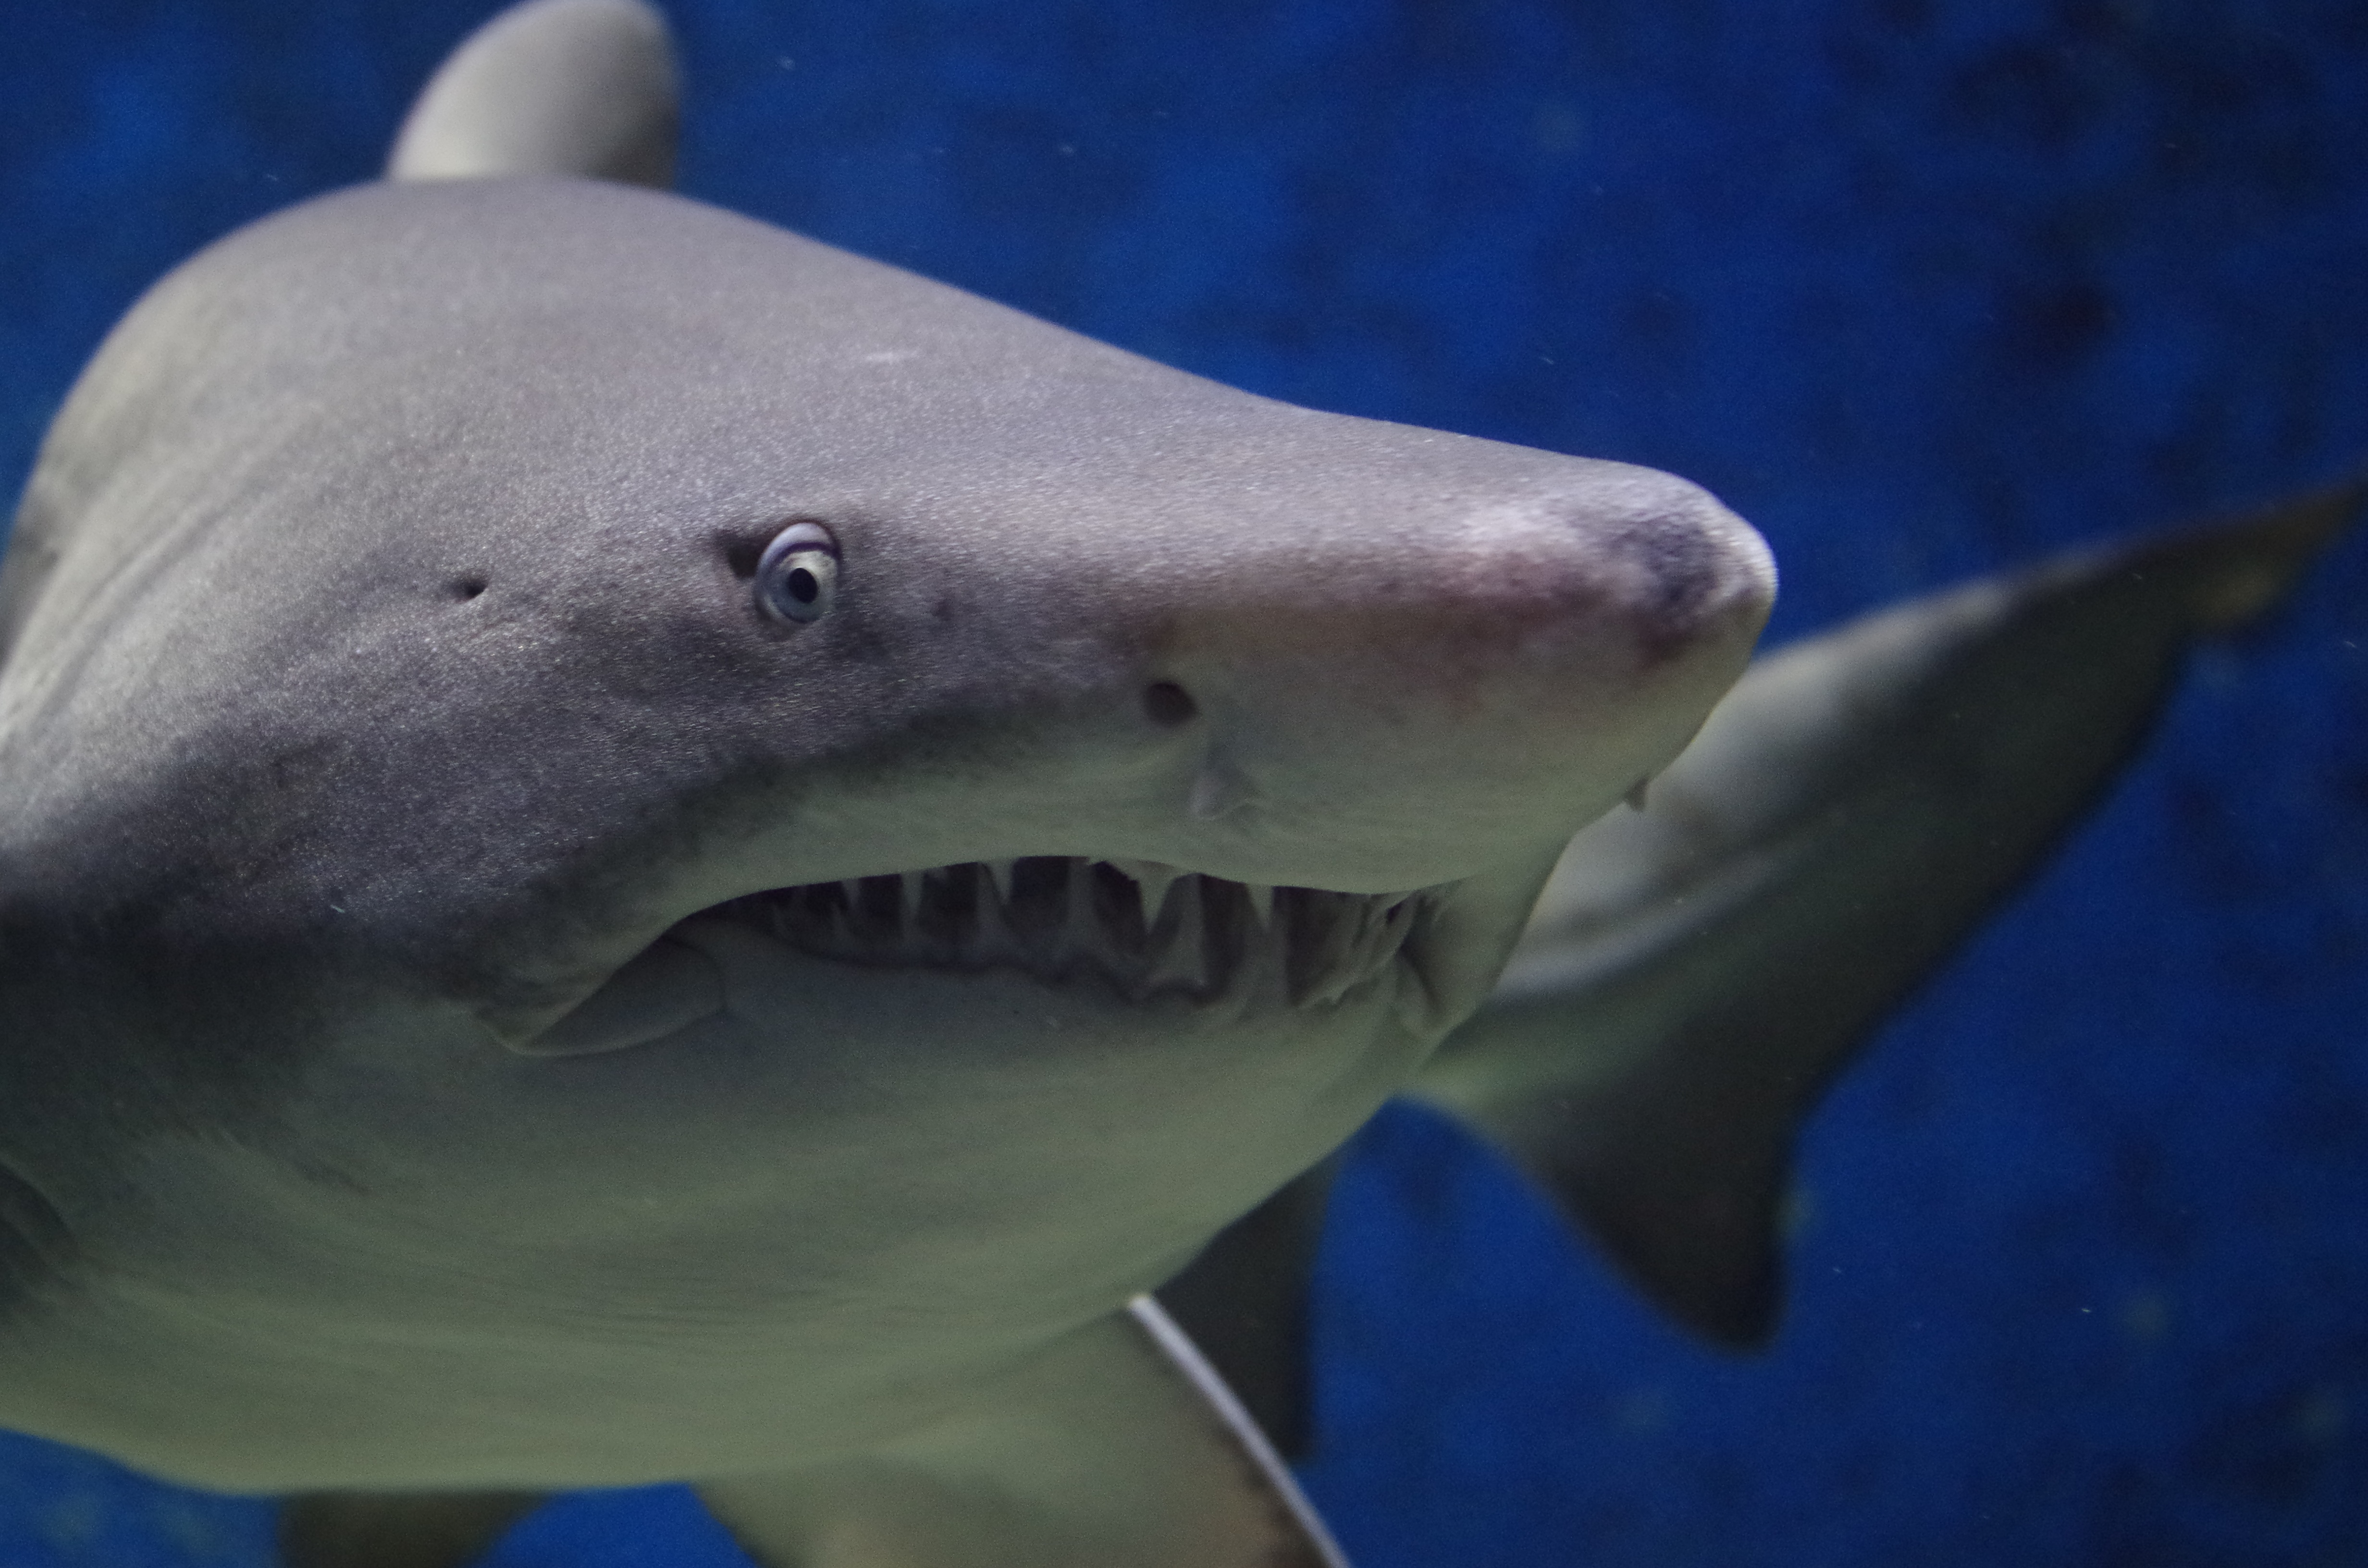
beach, sea, nature, animal, biology, fish, shark, hazard, vertebrate, teeth, marine biology, requiem shark, carcharhiniformes, tiger shark, cartilaginous fish, great white shark